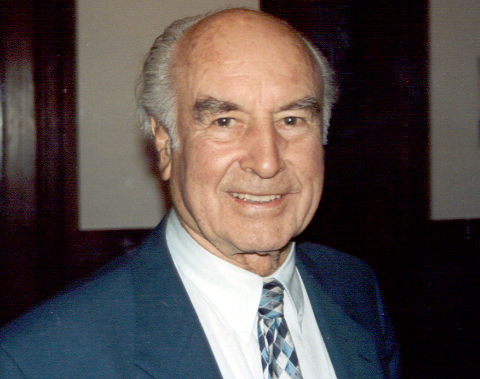
อัลแบร์ท โฮฟมัน

| name = อัลแบร์ท โฮฟมัน
| image = Albert Hofmann Oct 1993.jpg
| caption = อัลแบร์ท โฮฟมัน ใน พ.ศ. 2536
| birth_place = บาเดิน (ประเทศสวิสเซอร์แลนด์)|บาเดิน ประเทศสวิสเซอร์แลนด์|สวิตเซอร์แลนด์
| death_place = บวร์คอิมไลเมินทาล สวิตเซอร์แลนด์
| spouse = อนีทา โฮฟมัน (?–2550) (เธอเสียชีวิต)
| children = 4 คน
| nationality = สวิตเซอร์แลนด์
| field = เคมี
| alma_mater = มหาวิทยาลัยซือริช
| known_for = ผู้ค้นพบสารแอลเอสดี, ผู้ตั้งชื่อและสังเคราะห์ไซโลซิน (psilocin)
ไฟล์:Albert Hofmann.jpg|thumb|200px|อัลแบร์ท โฮฟมัน เมื่ออายุ 100 ปี ใน พ.ศ. 2549
อัลแบร์ท โฮฟมัน (; 11 มกราคม พ.ศ. 2449 – 29 เมษายน พ.ศ. 2551) เป็นนักเคมีคนสำคัญของประเทศสวิตเซอร์แลนด์|สวิตเซอร์แลนด์ ได้รับการขนานนามว่าเป็น "บิดาแห่งแอลเอสดี" เกิดที่เมืองบาเดิน (ประเทศสวิสเซอร์แลนด์)|บาเดินในสวิตเซอร์แลนด์ จบการศึกษาด้านเคมีจากมหาวิทยาลัยซือริช ขณะเรียนมีความสนใจเคมีที่เกี่ยวกับพืชและสัตว์ ซึ่งต่อมาได้นำไปสู่การค้นคว้าวิจัยงานสำคัญในโครงสร้างของสารที่มีอยู่ทั่วไปในสัตว์ คือ "ไคทิน" (สารหลักในเปลือกกุ้ง ปู และสัตว์ที่คล้ายกัน) ซึ่งเป็นหัวข้อวิทยานิพนธ์ปริญญาเอกของโฮฟมัน
อัลแบร์ท โฮฟมัน ได้เข้าทำงานในแผนกเภสัช-เคมีในสถานีทดลองของบริษัทแซนดอส (ปัจจุบันคือโนวาร์ติส|บริษัทโนวาร์ติส) เมืองบาเซิล โดยทำการวิจัยพืชหัวที่ใช้ทำยา และเออร์กอตของพวกเห็ดรา เพื่อนำมาใช้เป็นส่วนหนึ่งของโครงการสังเคราะห์และทำความบริสุทธิ์ให้กับตัวยาสำคัญที่จะนำมาใช้ทางเภสัชกรรม
อัลแบร์ท โฮฟมันเสียชีวิตด้วยภาวะกล้ามเนื้อหัวใจตายเหตุขาดเลือด|หัวใจล้มในปี พ.ศ. 2551 ขณะมีอายุได้ 102 ปี
== ชีวิตการทำงาน ==
งานค้นคว้าเกี่ยวกับกรดไลเซอร์จิกของโฮฟมันนำไปสู่การสังเคราะห์แอลเอสดี – 25 เมื่อ พ.ศ. 2481 ซึ่งในอีกห้าปีต่อมาหลังจากถูกลืม โฮฟมันก็ได้กลับมาค้นพบผลโดยความบังเอิญว่าสารแอลเอสดีเป็นตัวก่ออาการโรคจิต โดยโฮฟมันรับรู้ผลของอาการได้หลังจากการซึมของสารเข้าสู่ร่างกายของเขาทางปลายนิ้ว เมื่อวันที่ 16 เมษายน พ.ศ. 2486 อีก 3 วันต่อมาในวันที่ 19 เมษายน (ต่อมาเรียกวันนี้กันว่า "วันจักรยาน" หลังจากที่โฮฟมันขี่จักรยานกลับบ้านภายใต้อิทธิพลของแอลเอสดี) โฮฟมันจงใจเสพสารนี้เป็นจำนวน 250 ไมโครกรัมและได้ประสบกับอิทธิพลของสารในระดับที่เข้มขึ้น หลังจากได้ทดลองกับตนเองอีกหลายครั้ง โฮฟมันจึงได้เขียนรายงานผลการทดลองนี้เมื่อวันที่ 22 เมษายน ปีเดียวกัน
โฮฟมันได้ขึ้นดำรงตำแหน่งเป็นผู้อำนวยการแผนกผลิตภัณฑ์ธรรมชาติของบริษัทแซนดอสและได้ทำการทดลองสารหลอนประสาทที่พบในเห็ดเม็กซิกันและพืชชนิดอื่นที่ชนพื้นเมืองใช้เสพ ทำให้นำไปสู่การสังเคราะห์ไซโลไซบิน (psilocybin) ที่เป็นส่วนประกอบสำคัญของ "เห็ดวิเศษ" ดังกล่าว
นอกจากนี้ โฮฟมันยังสนใจในเมล็ดของต้นคริสต์มาสไวน์ ("Turbina corymbosa") ซึ่งได้พบอย่างน่าแปลกใจว่าสารที่เป็นส่วนประกอบสำคัญของมล็ดพืชชนิดนี้มีความคล้ายคลึงกับแอลเอสดีเป็นอย่างมาก
ในปี พ.ศ. 2505 โฮฟมันและภริยาได้เดินทางไปเยือนเม็กซิโกตอนใต้เพื่อเสาะหาต้นไม้ชื่อ "เซจออฟเดอะดิไวเนอส์" ("Salvia divinorum") แม้จะขออนุญาตนำกลับประเทศได้ แต่โฮฟมันก็ไม่สามารถแยกและบ่งชี้องค์ประกอบหลักทางเคมีที่สำคัญของพืชชนิดนี้ได้
โฮฟมันเรียกแอลเอสดีว่า "ยาแห่งจิตวิญญาณ" และหงุดหงิดจากการที่ประชาคมโลกพากันถือว่าสารนี้เป็นสิ่งต้องห้าม ทำให้สารนี้หายไปจากบนดินกลายเป็นสิ่งผิดกฎหมาย โฮฟมันกล่าวว่า "สารนี้ได้ถูกใช้ประโยชน์ในการวิเคราะห์ทางจิตอย่างระมัดระวังมานานถึง 10 ปี" ก่อนที่จะถูกกลุ่มเยาวชนยุคคริสต์ทศวรรษ 1960 มายึดไปใช้ในทางที่ผิด ทำให้สารนี้กลายเป็นสิ่งชั่วร้ายที่ถูกต่อต้าน แต่อย่างไรก็ดี โฮฟมันยอมรับว่าหากสารนี้ตกอยู่ในมือของคนไม่ดีก็มีอันตรายมากได้
โฮฟมันได้เขียนบทความทางวิทยาศาสตร์มากกว่า 100 บทความและหนังสืออีกหลายเล่มรวมทั้ง "แอลเอสดี ลูกเจ้าปัญหาของข้าพเจ้า" ซึ่งส่วนหนึ่งเป็นอัตชีวประวัติและการบรรยายถึงการขี่จักรยานที่โด่งดังของตน
ในโอกาสครบอายุ 100 ปีเมื่อวันที่ 11 มกราคม พ.ศ. 2549 โฮฟมันกลับมาเป็นจุดเด่นของ "การประชุมเอกสารัตถ์นานาชาติว่าด้วยแอลเอสดี เนื่องในวาระครบอายุ 100 ปีของอัลแบร์ท โฮฟมัน" ในเมืองบาเซิลที่ทำให้สื่อต่าง ๆ ให้ความสนใจในการค้นพบแอลเอสดีของเขาอีกครั้งหนึ่ง
== อ้างอิง ==
== แหล่งข้อมูลอื่น ==
* มูลนิธิอัลแบร์ท โฮฟมัน
* อัลแบร์ท โฮฟมัน บิดาแห่งแอลเอสดี: วารสารดิอินดิเพนเดนต์
* ประวัติสังเขปของอัลแบร์ท โฮฟมัน
หมวดหมู่:นักวิจัยสารก่อประสาทหลอน
หมวดหมู่:นักเคมีชาวสวิส
หมวดหมู่:ชาวสวิสที่มีอายุเกิน 100 ปี
หมวดหมู่:เสียชีวิตจากภาวะกล้ามเนื้อหัวใจขาดเลือด
หมวดหมู่:บุคคลจากรัฐอาร์เกา